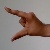
The image shows a hand gesture representing the letter 'Z' in Indian Sign Language.